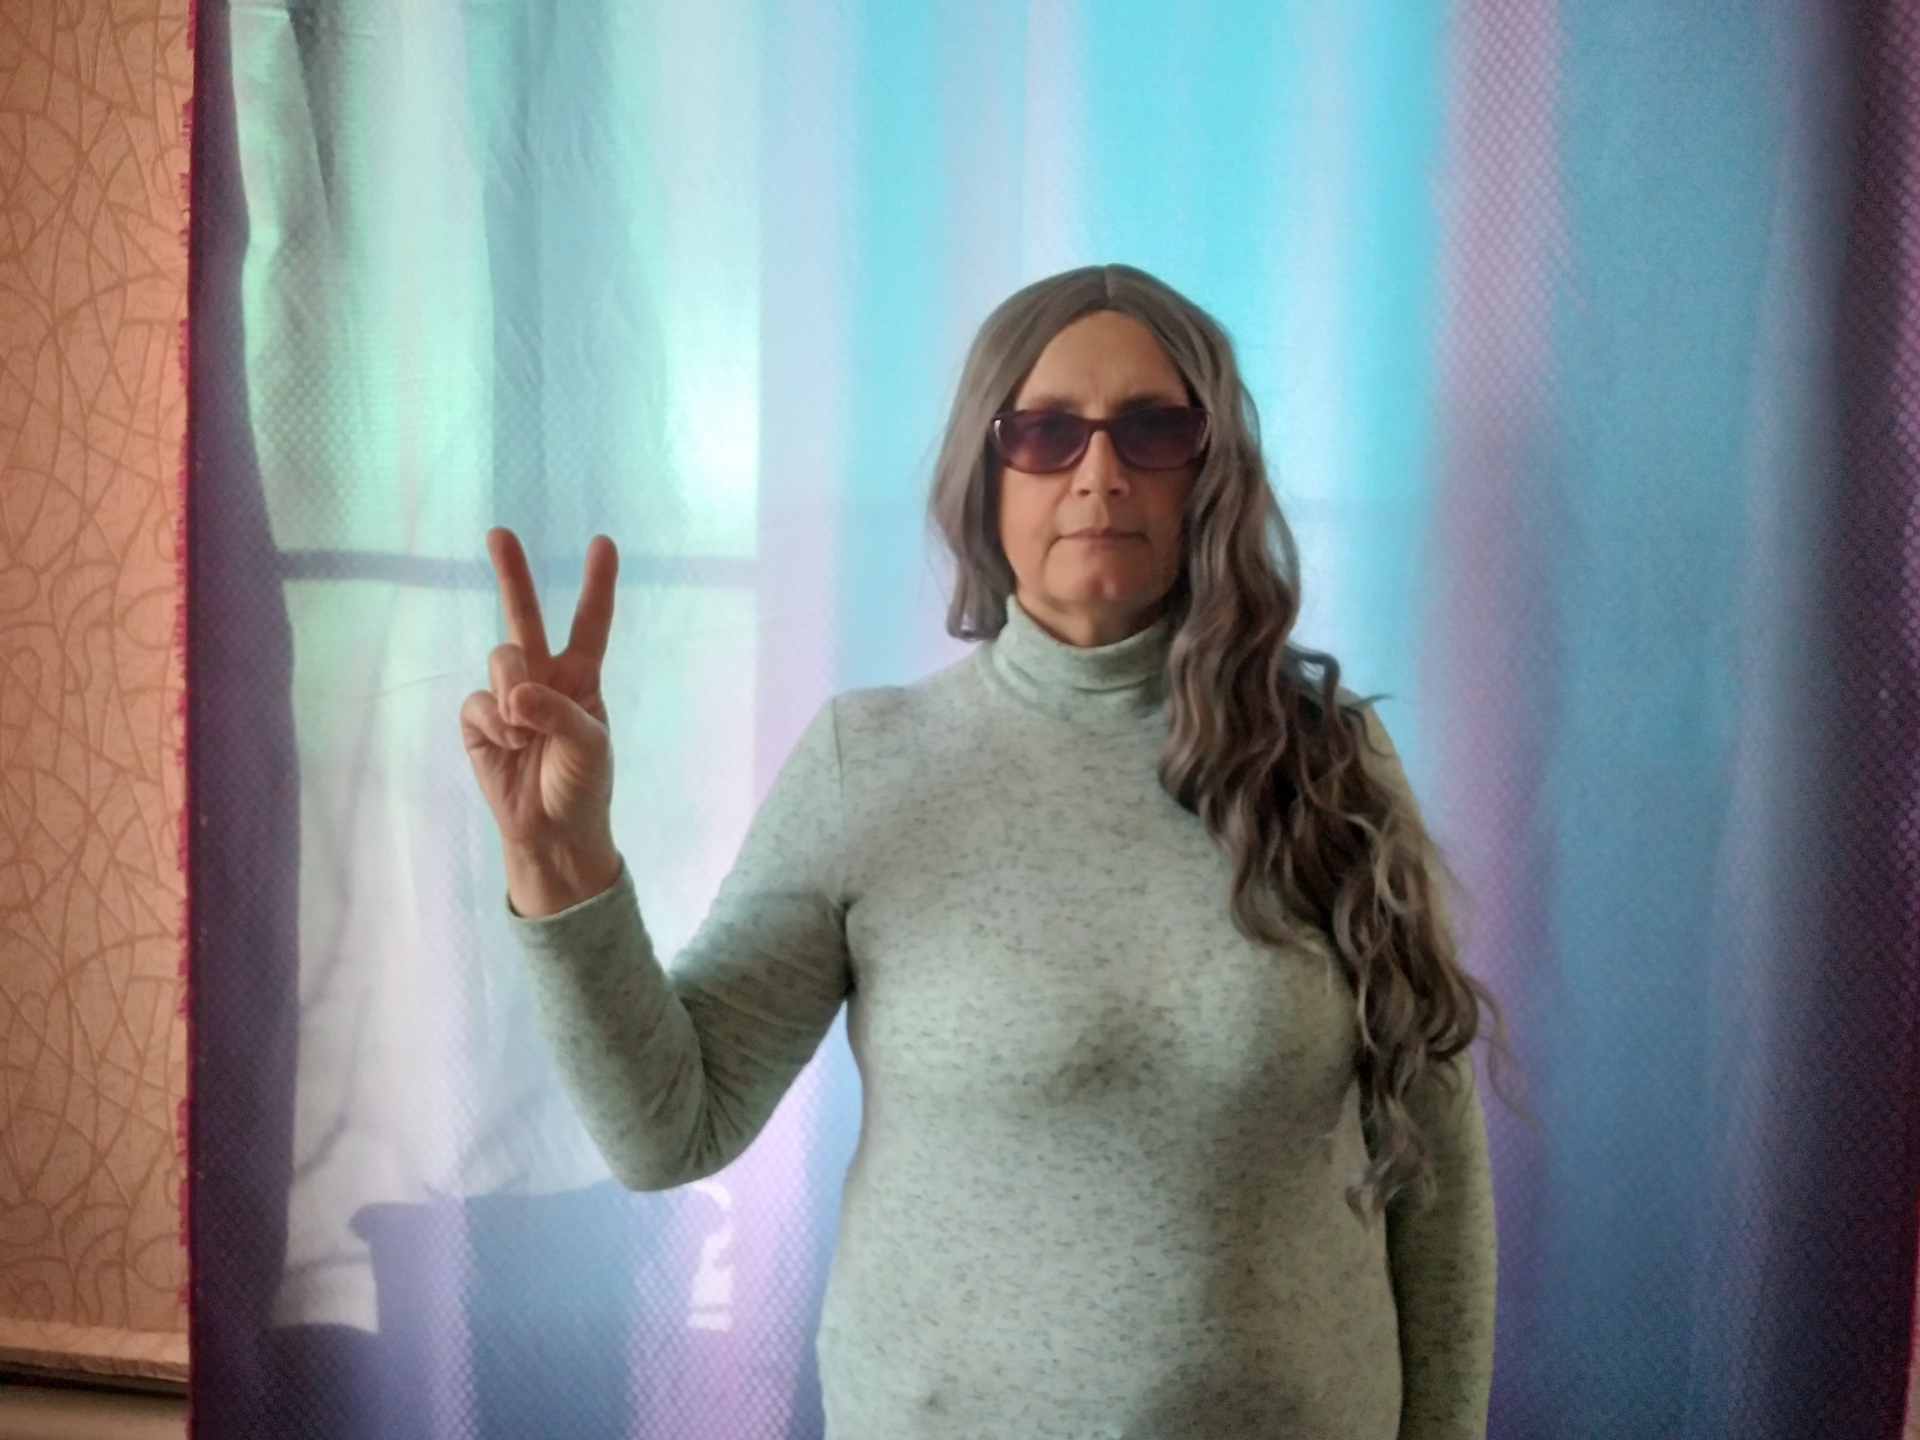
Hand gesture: peace